Essex Regiment

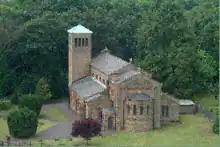
Essex Regiment Chapel, Warley, Essex

The 50th (Holding) Battalion, Essex Regiment was formed at Colchester on 28 May 1940. On 9 October, it was reorganised as the 10th Battalion and served in the home defence role, assigned to 223rd Independent Infantry Brigade (Home). On 8 December 1942, the brigade was converted into the 3rd Parachute Brigade and the battalion became the 9th Battalion, Parachute Regiment, part of the Army's airborne forces. Originally assigned to the 1st Airborne Division, the 3rd Para Brigade was transferred, in May 1943, to help create the 6th Airborne Division.